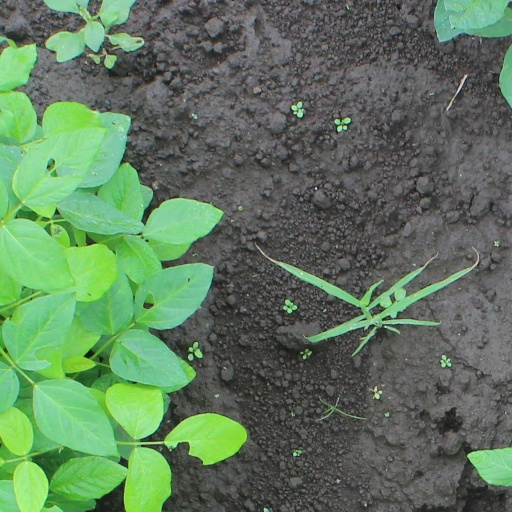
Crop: soybean